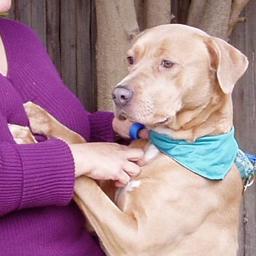
Animal: dogs